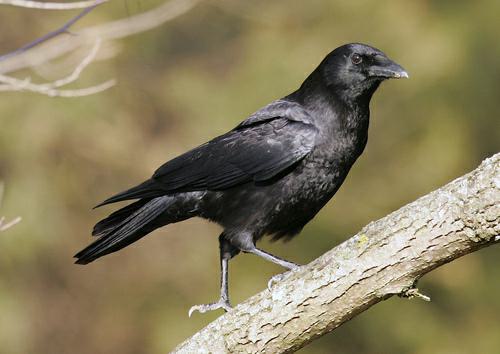
A photo of a american crow